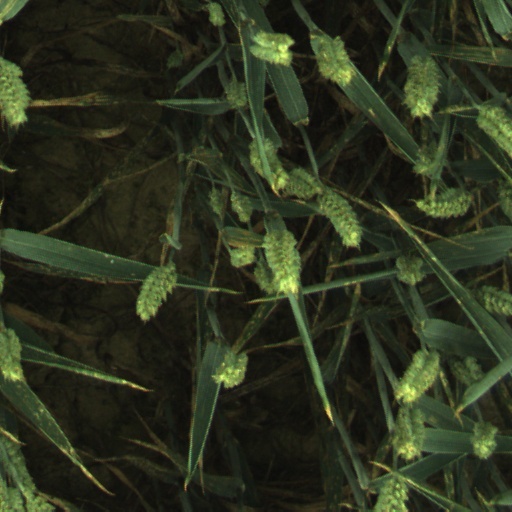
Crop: wheat